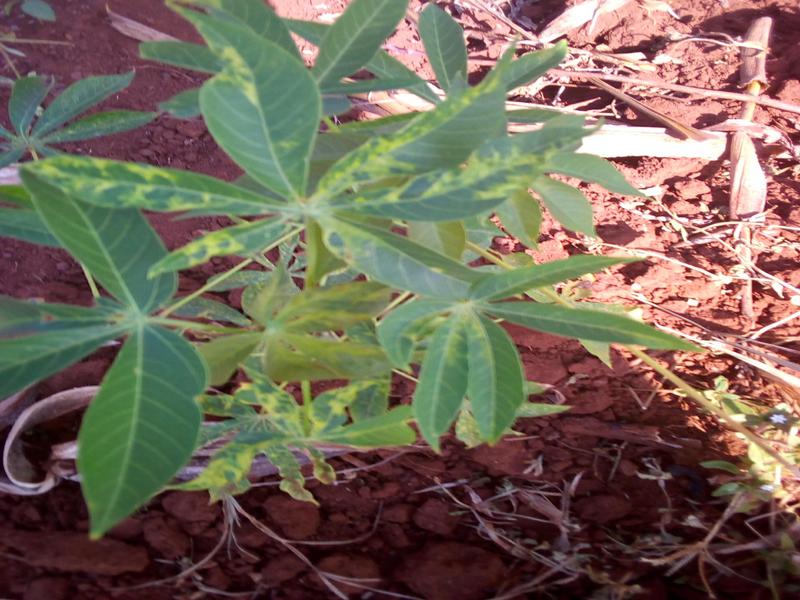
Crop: cassava
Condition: mosaic_disease